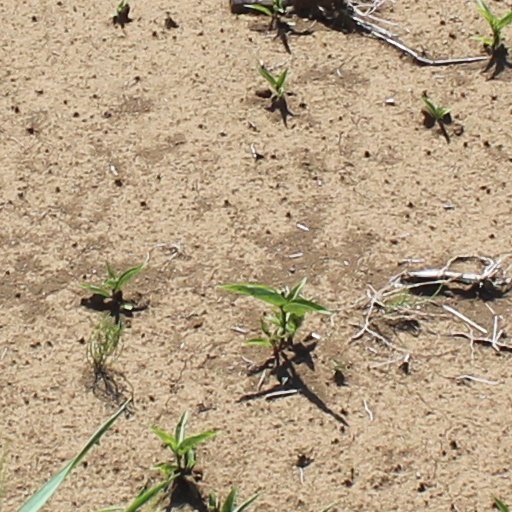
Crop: wheat